Oxboro Library

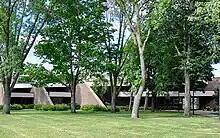
A long green lawn stands before a low brick building, mostly obscured by trees.

Oxboro Library is a public library in Bloomington, Minnesota, United States. It serves the residents in the Bloomington and Richfield area. It is the second free standing library built in the city, replacing the former library that stood from 1962-1973. It opened on December 16, 1974, then was renovated in 2003-04 and again in 2018-19. The library was designed by Kilstofte Associates Architects from Wayzata, Minnesota. The total cost to build the library was $770,000 in 1975.